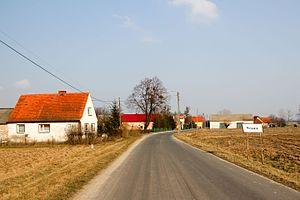
Pniewie est une localité polonaise de la voïvodie d'Opole et du powiat de Nysa.